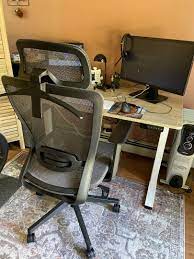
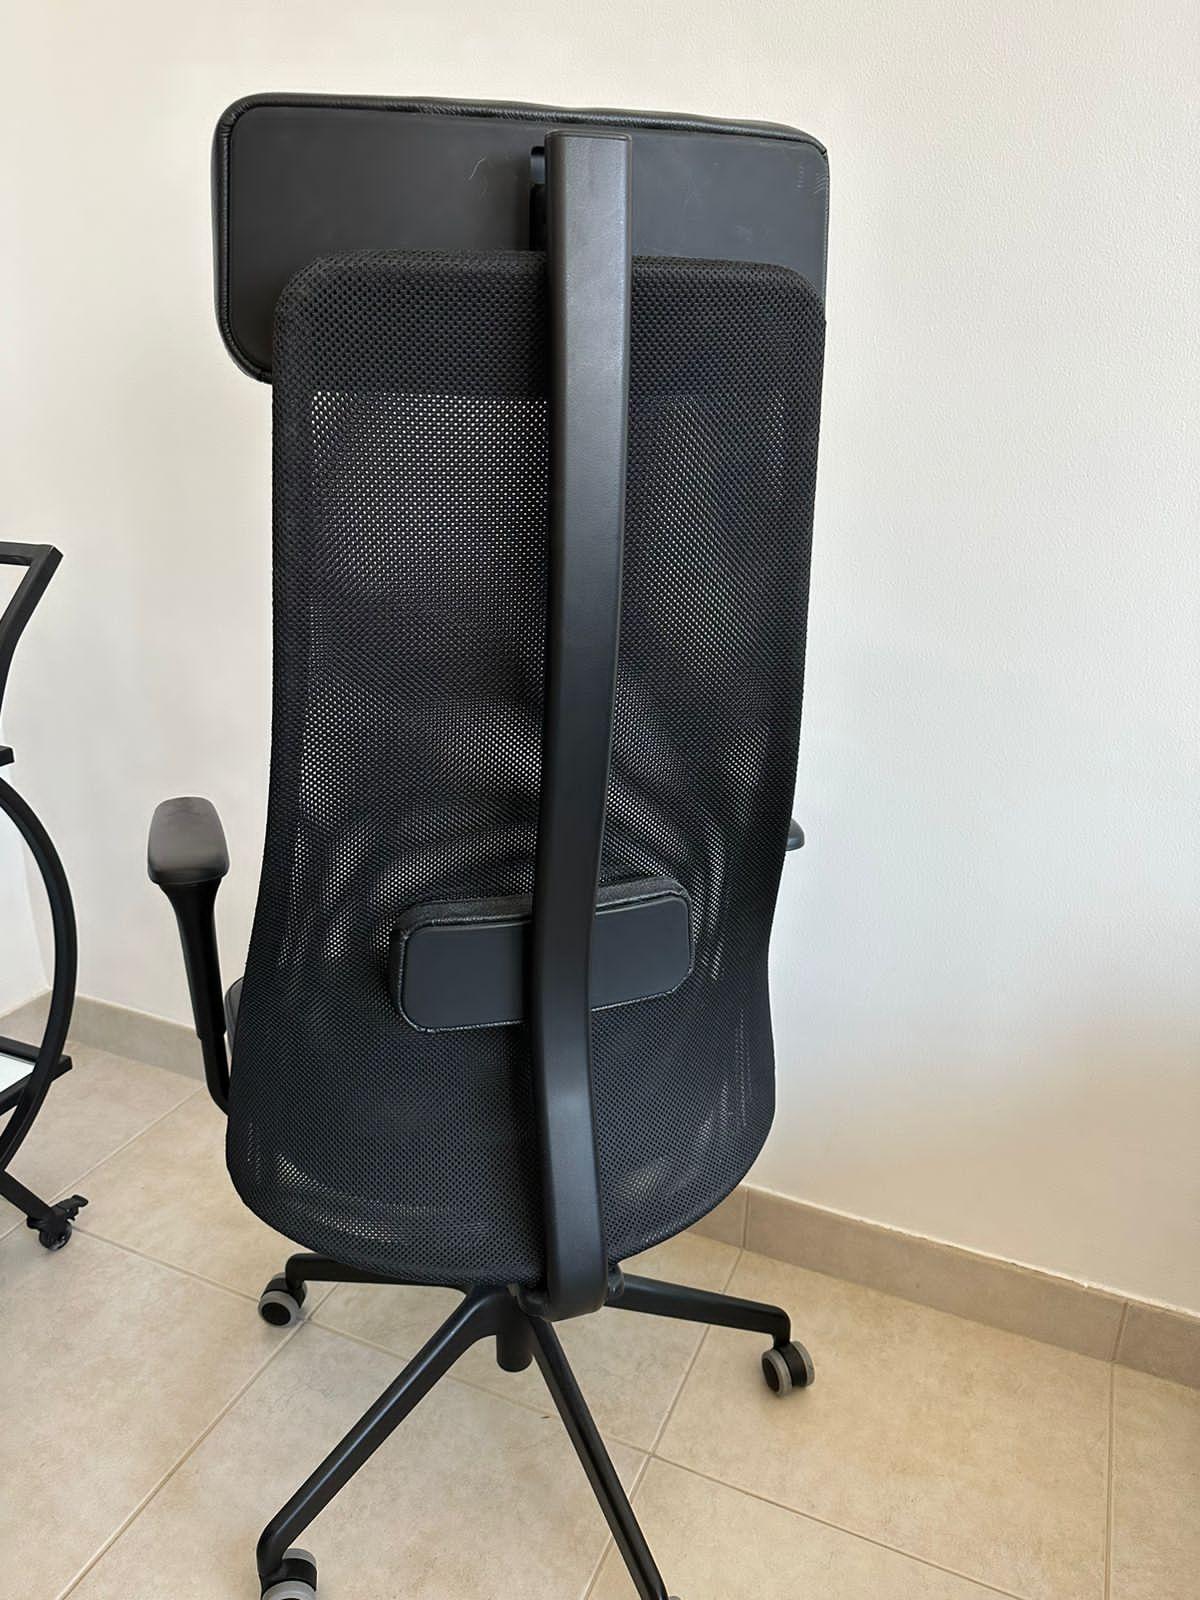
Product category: items_chair
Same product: no